Offset overhand bend

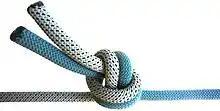

An interesting yet overlooked fact is that #1410 (offset overhand bend), can be "rotated" to induce a choking effect to trap and crush the tails. Virtually all testers appear to only examine this knot in its mid-rotation state. It is theorized that this "mid-rotation state" is in fact the orientation where the structure is most vulnerable to capsizing. In addition, when tying the offset overhand bend using different rope diameters, the thinner diameter rope must be positioned "underneath" the larger diameter rope. This tactic further inhibits any likelihood of capsizing.